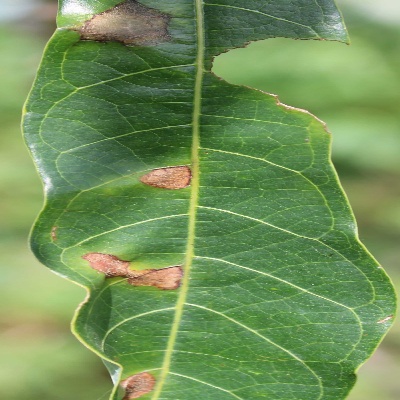
Crop: Cassava
Condition: brown spot